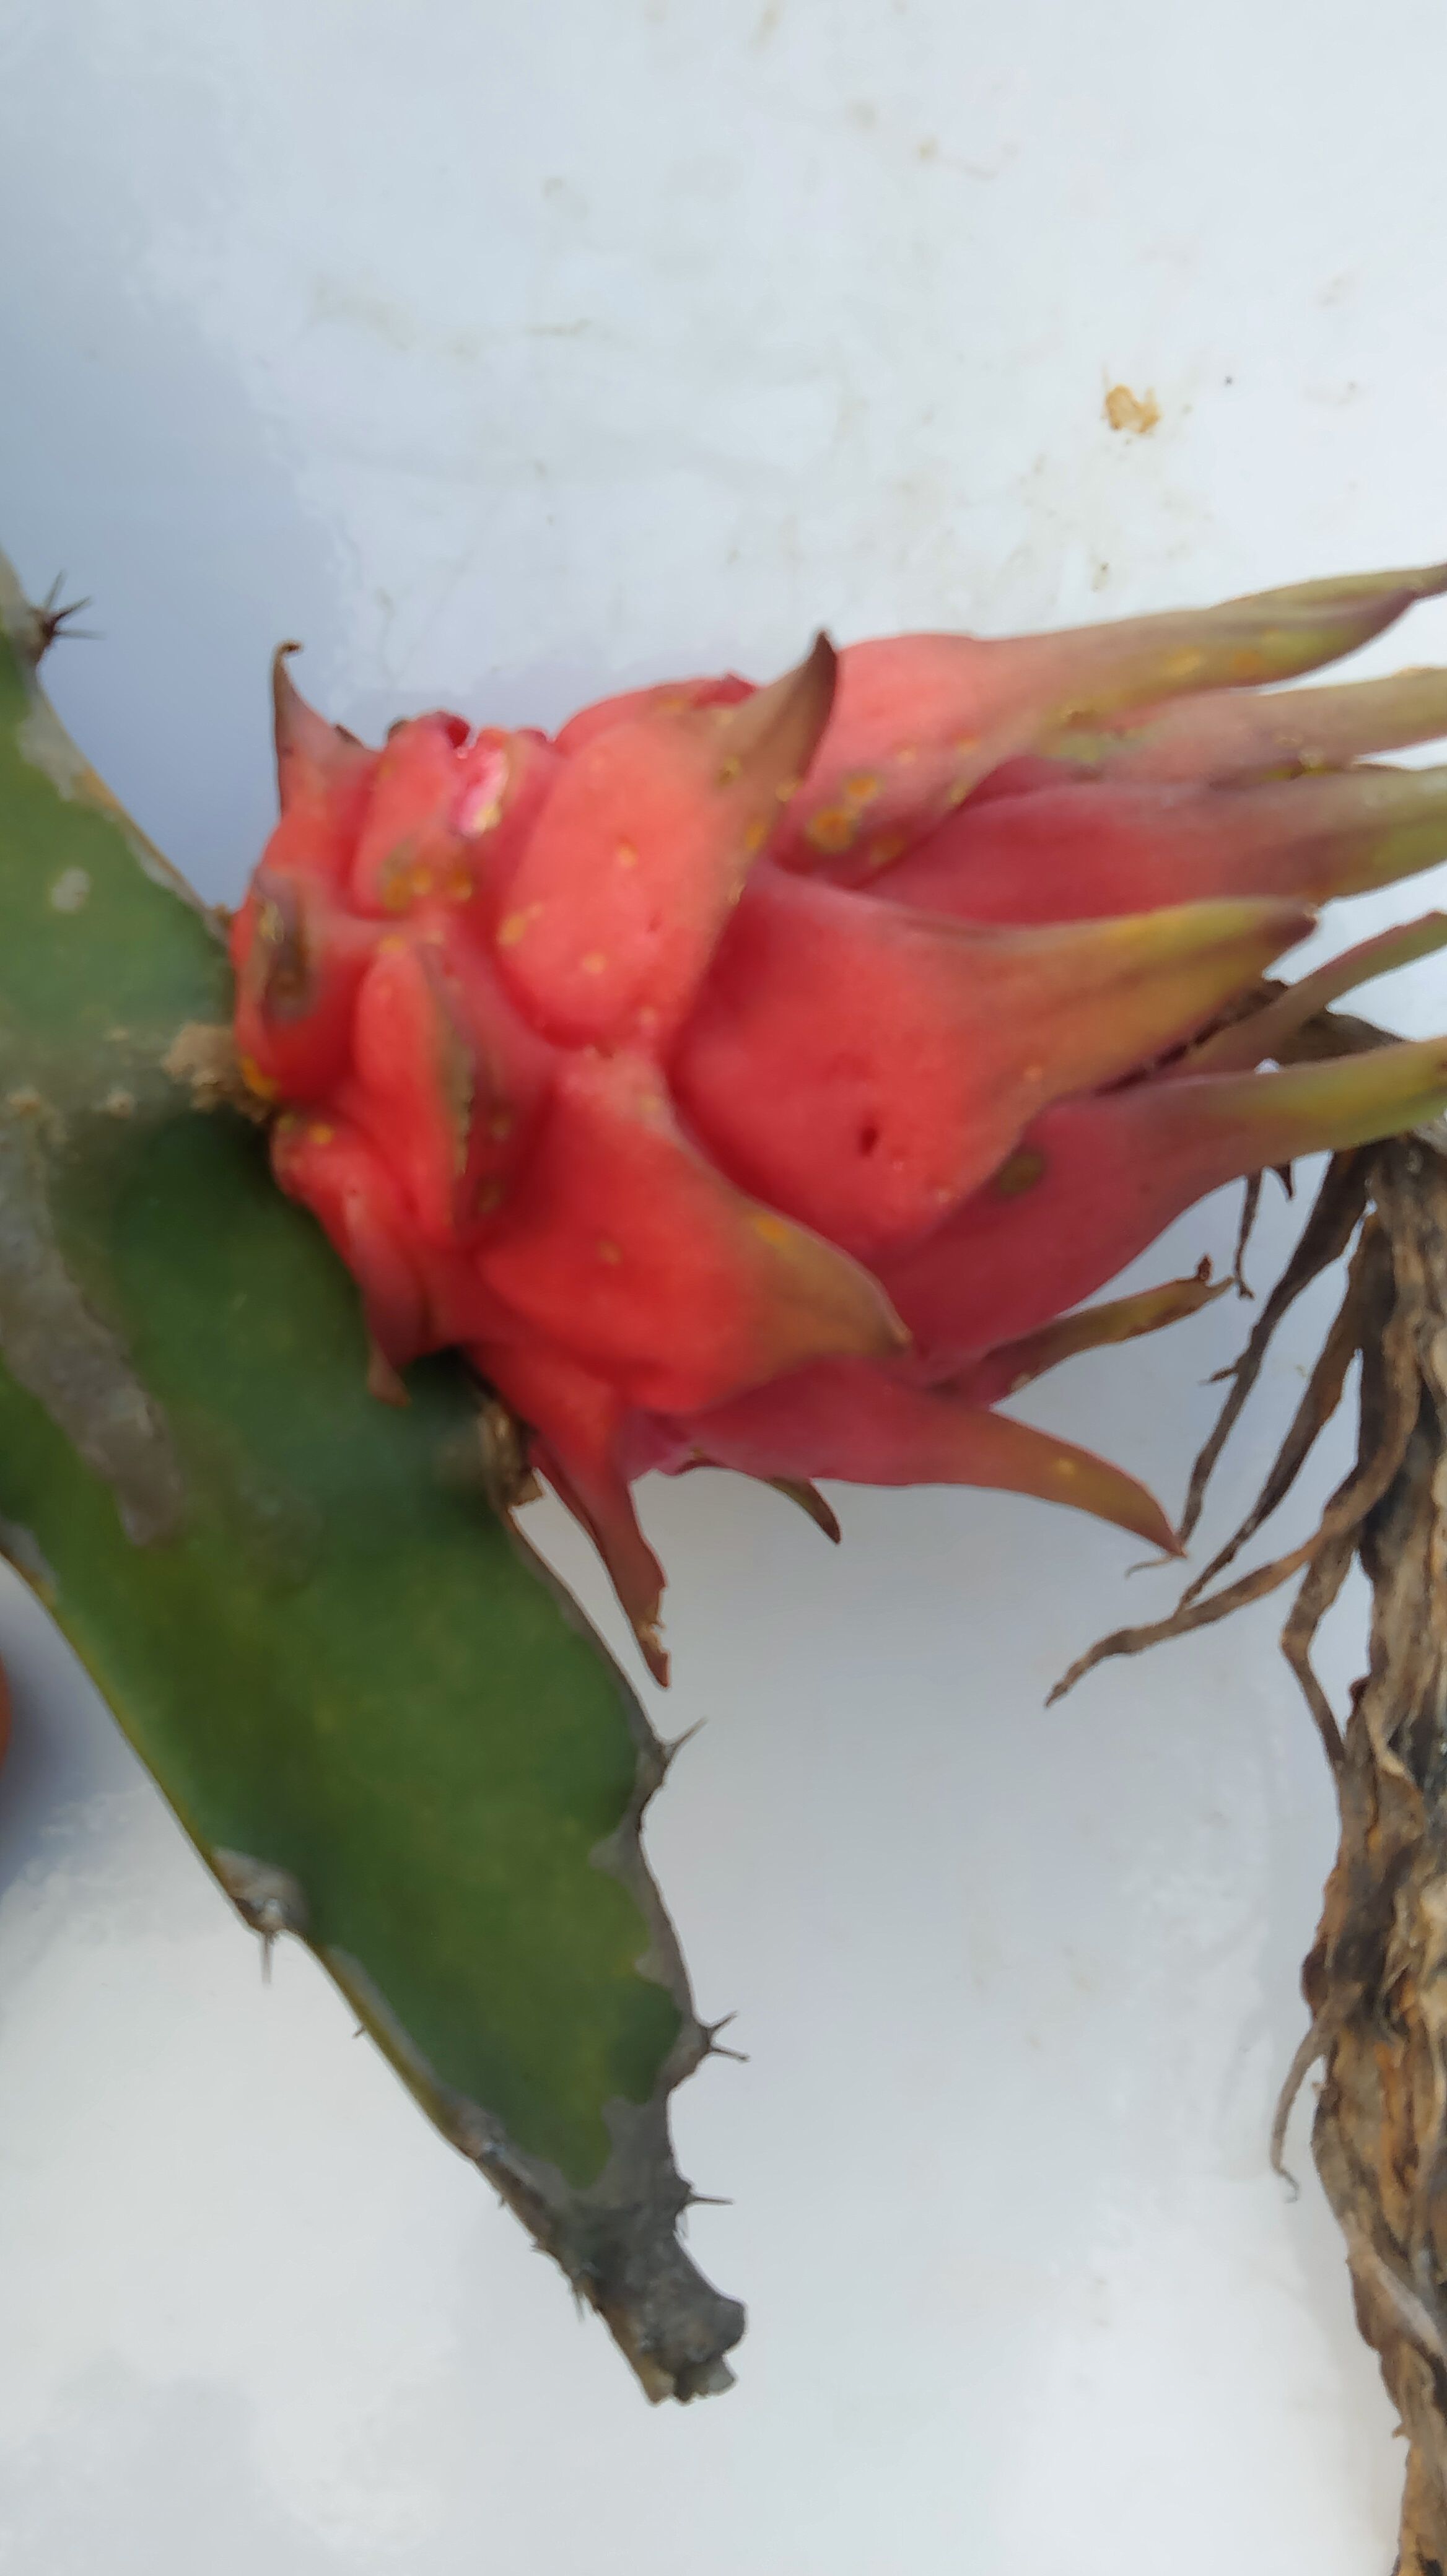
Label: Good fruit